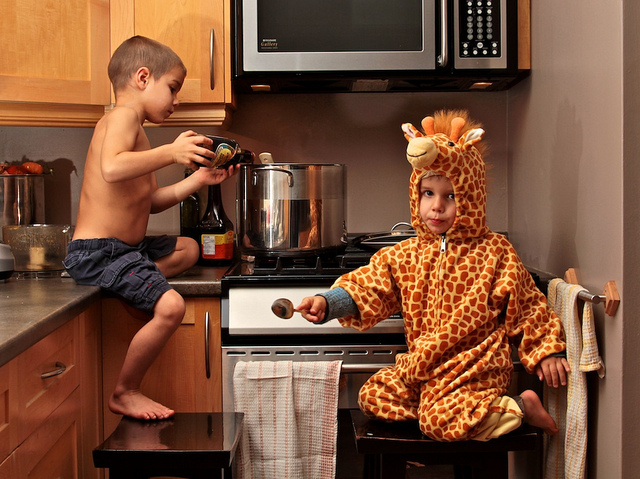
user: Given an image and a question. Answer the question in a short answer. Question: What typeof dress material the children is wearing in this picture? Short Answer:
assistant: costume